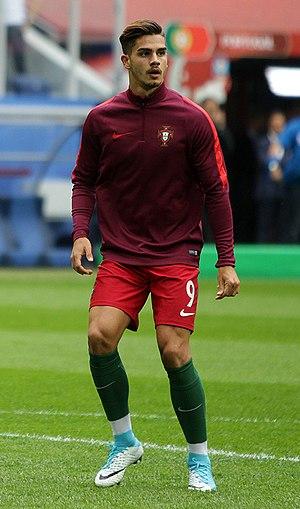
André Miguel Valente da Silva, plus couramment appelé André Silva, né le 6 novembre 1995 à Baguim do Monte dans la municipalité de Gondomar, est un footballeur international portugais qui évolue au poste d'avant-centre à l'Eintracht Francfort en prêt de l'AC Milan.